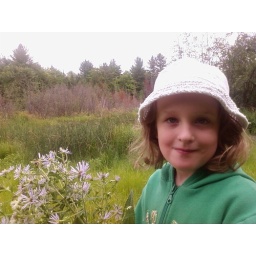
Maya in the field by the wooden bridge